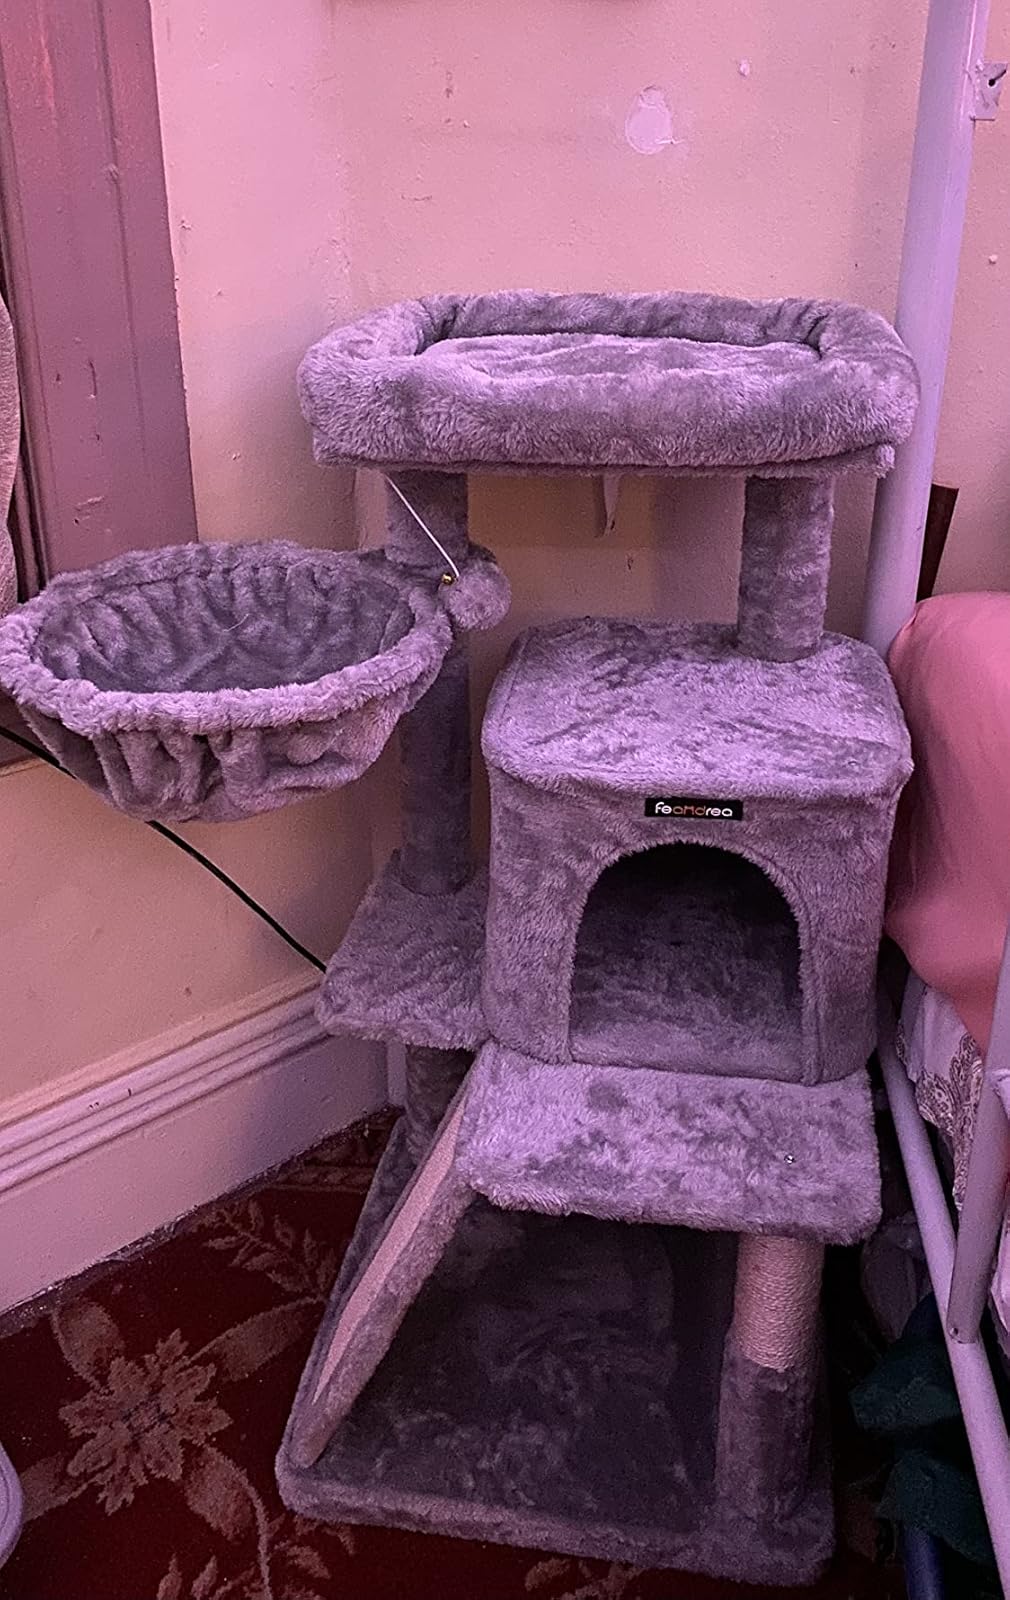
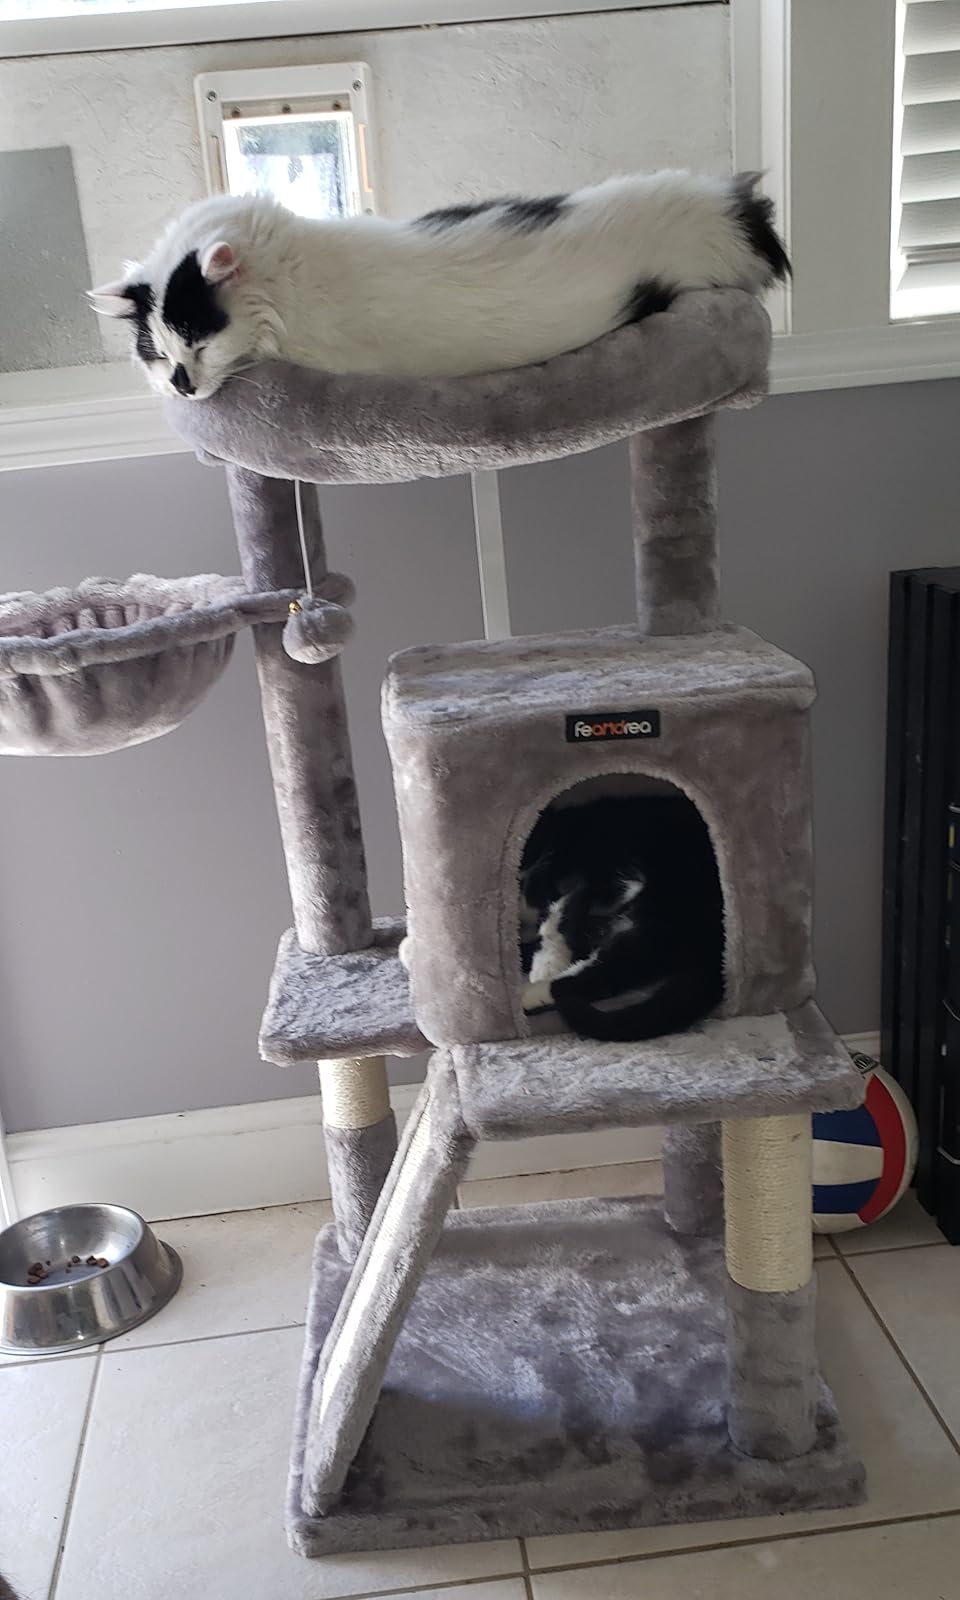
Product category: items_cat tree
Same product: yes